Highway B-29 Bridge

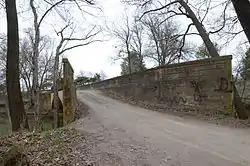

The Highway B-29 Bridge is a historic bridge in Prairie Grove, Arkansas. It is a single-span concrete arch bridge, carrying Washington County Route 623 across the Illinois River. The arch has a span of , and the total structure length is . Its deck is wide, and the bridge is typically above the water. Built in 1923, the bridge is one of the first built in the county by the Luten Bridge Company, which used an innovative technique involving metal rings (polished for visual effect on this bridge) that reduced the amount of material required for the structure.